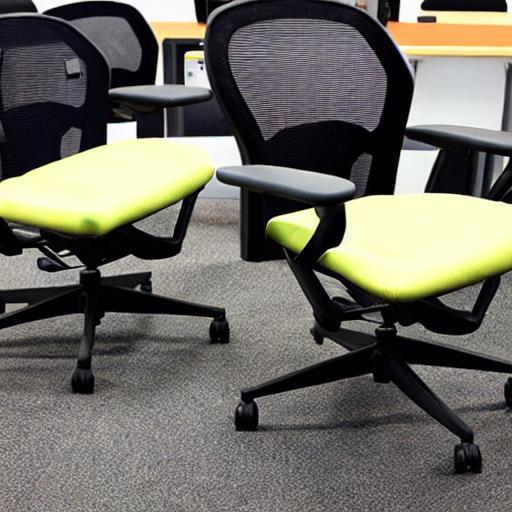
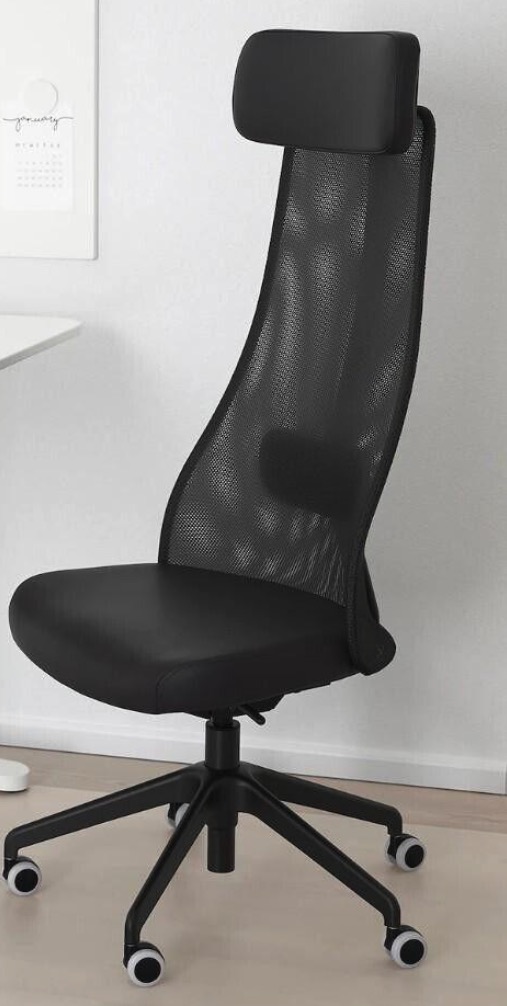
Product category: items_chair
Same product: no